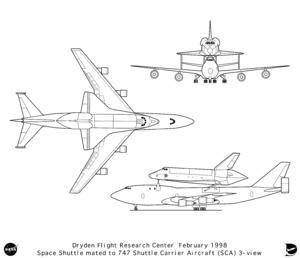
Le Shuttle Carrier Aircraft, ce qui signifie en français avion de transport de navette, est le nom de deux Boeing 747-100 modifiés pour le transport de la navette spatiale américaine. Cette dernière étant bien trop grosse pour être mise en soute, elle est fixée sur le toit du SCA.